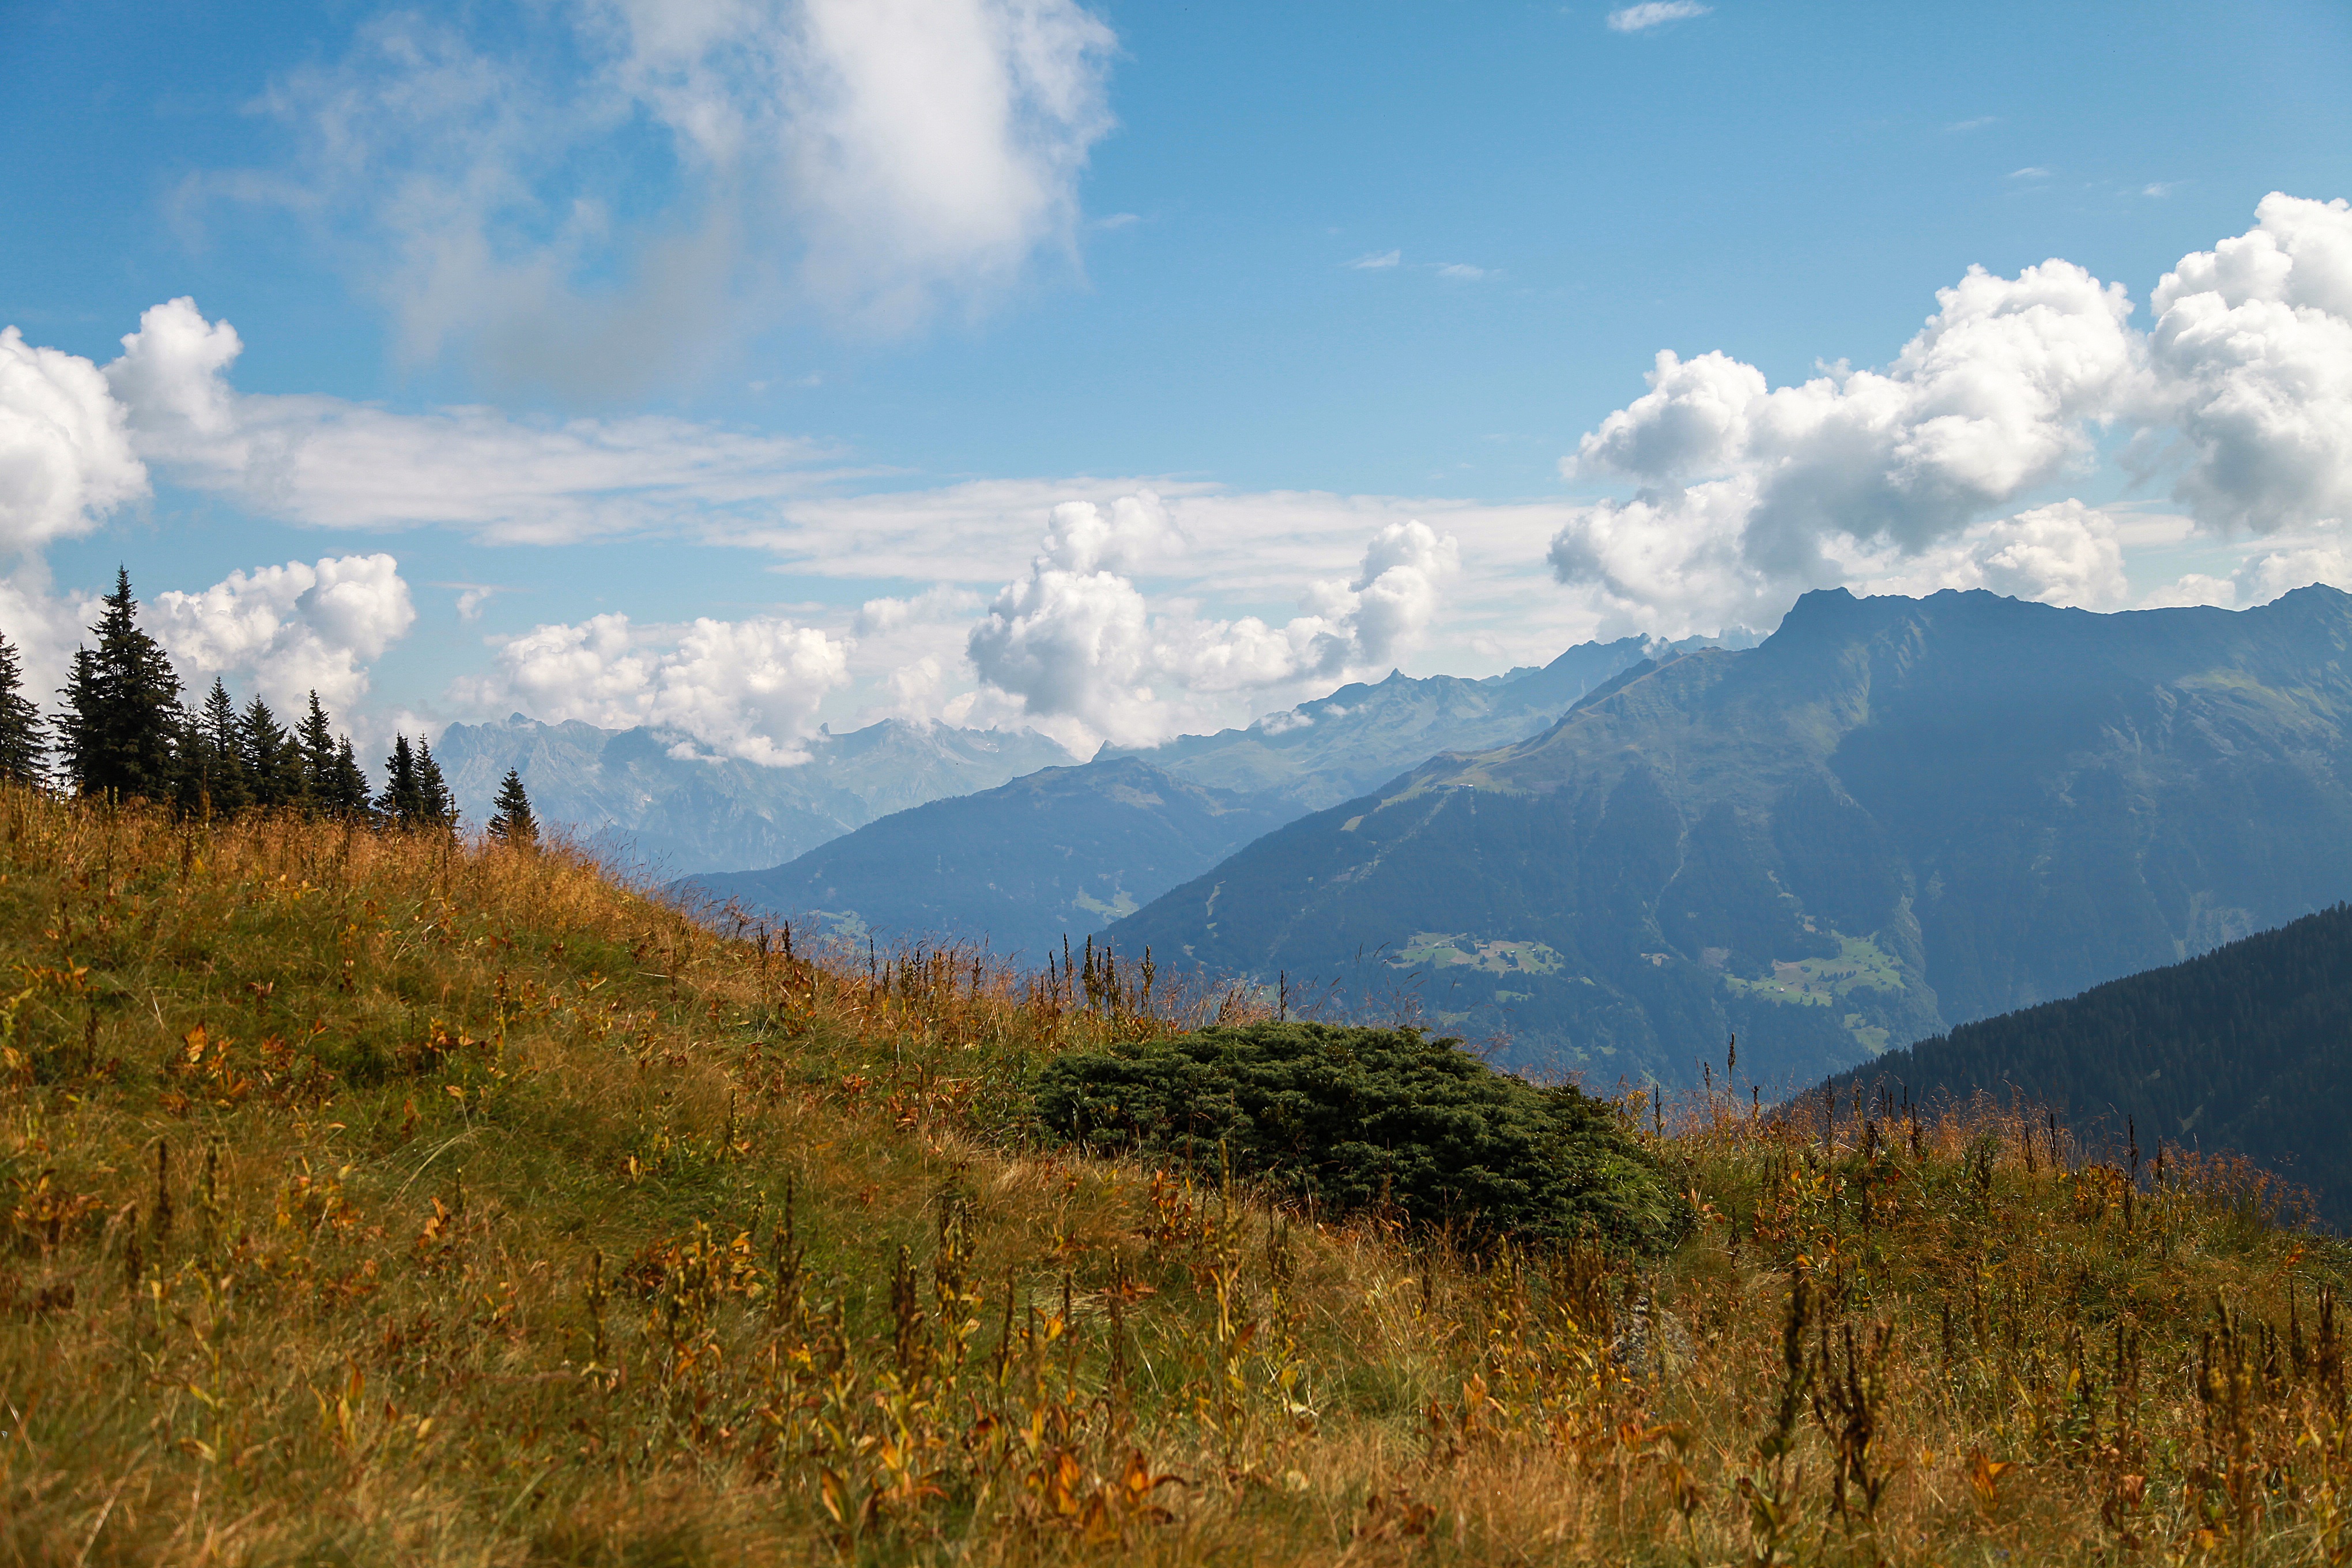
landscape, nature, wilderness, walking, mountain, cloud, hiking, meadow, hill, adventure, valley, mountain range, summer, autumn, holiday, ridge, austria, clouds, mountains, alps, grassland, plateau, montafon, fell, recovery, landform, mountain pass, geographical feature, atmospheric phenomenon, mountainous landforms, golm, golm railway